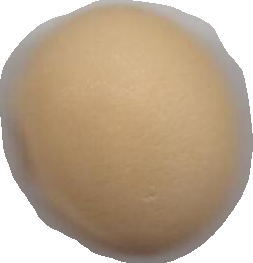
Variety: Dega